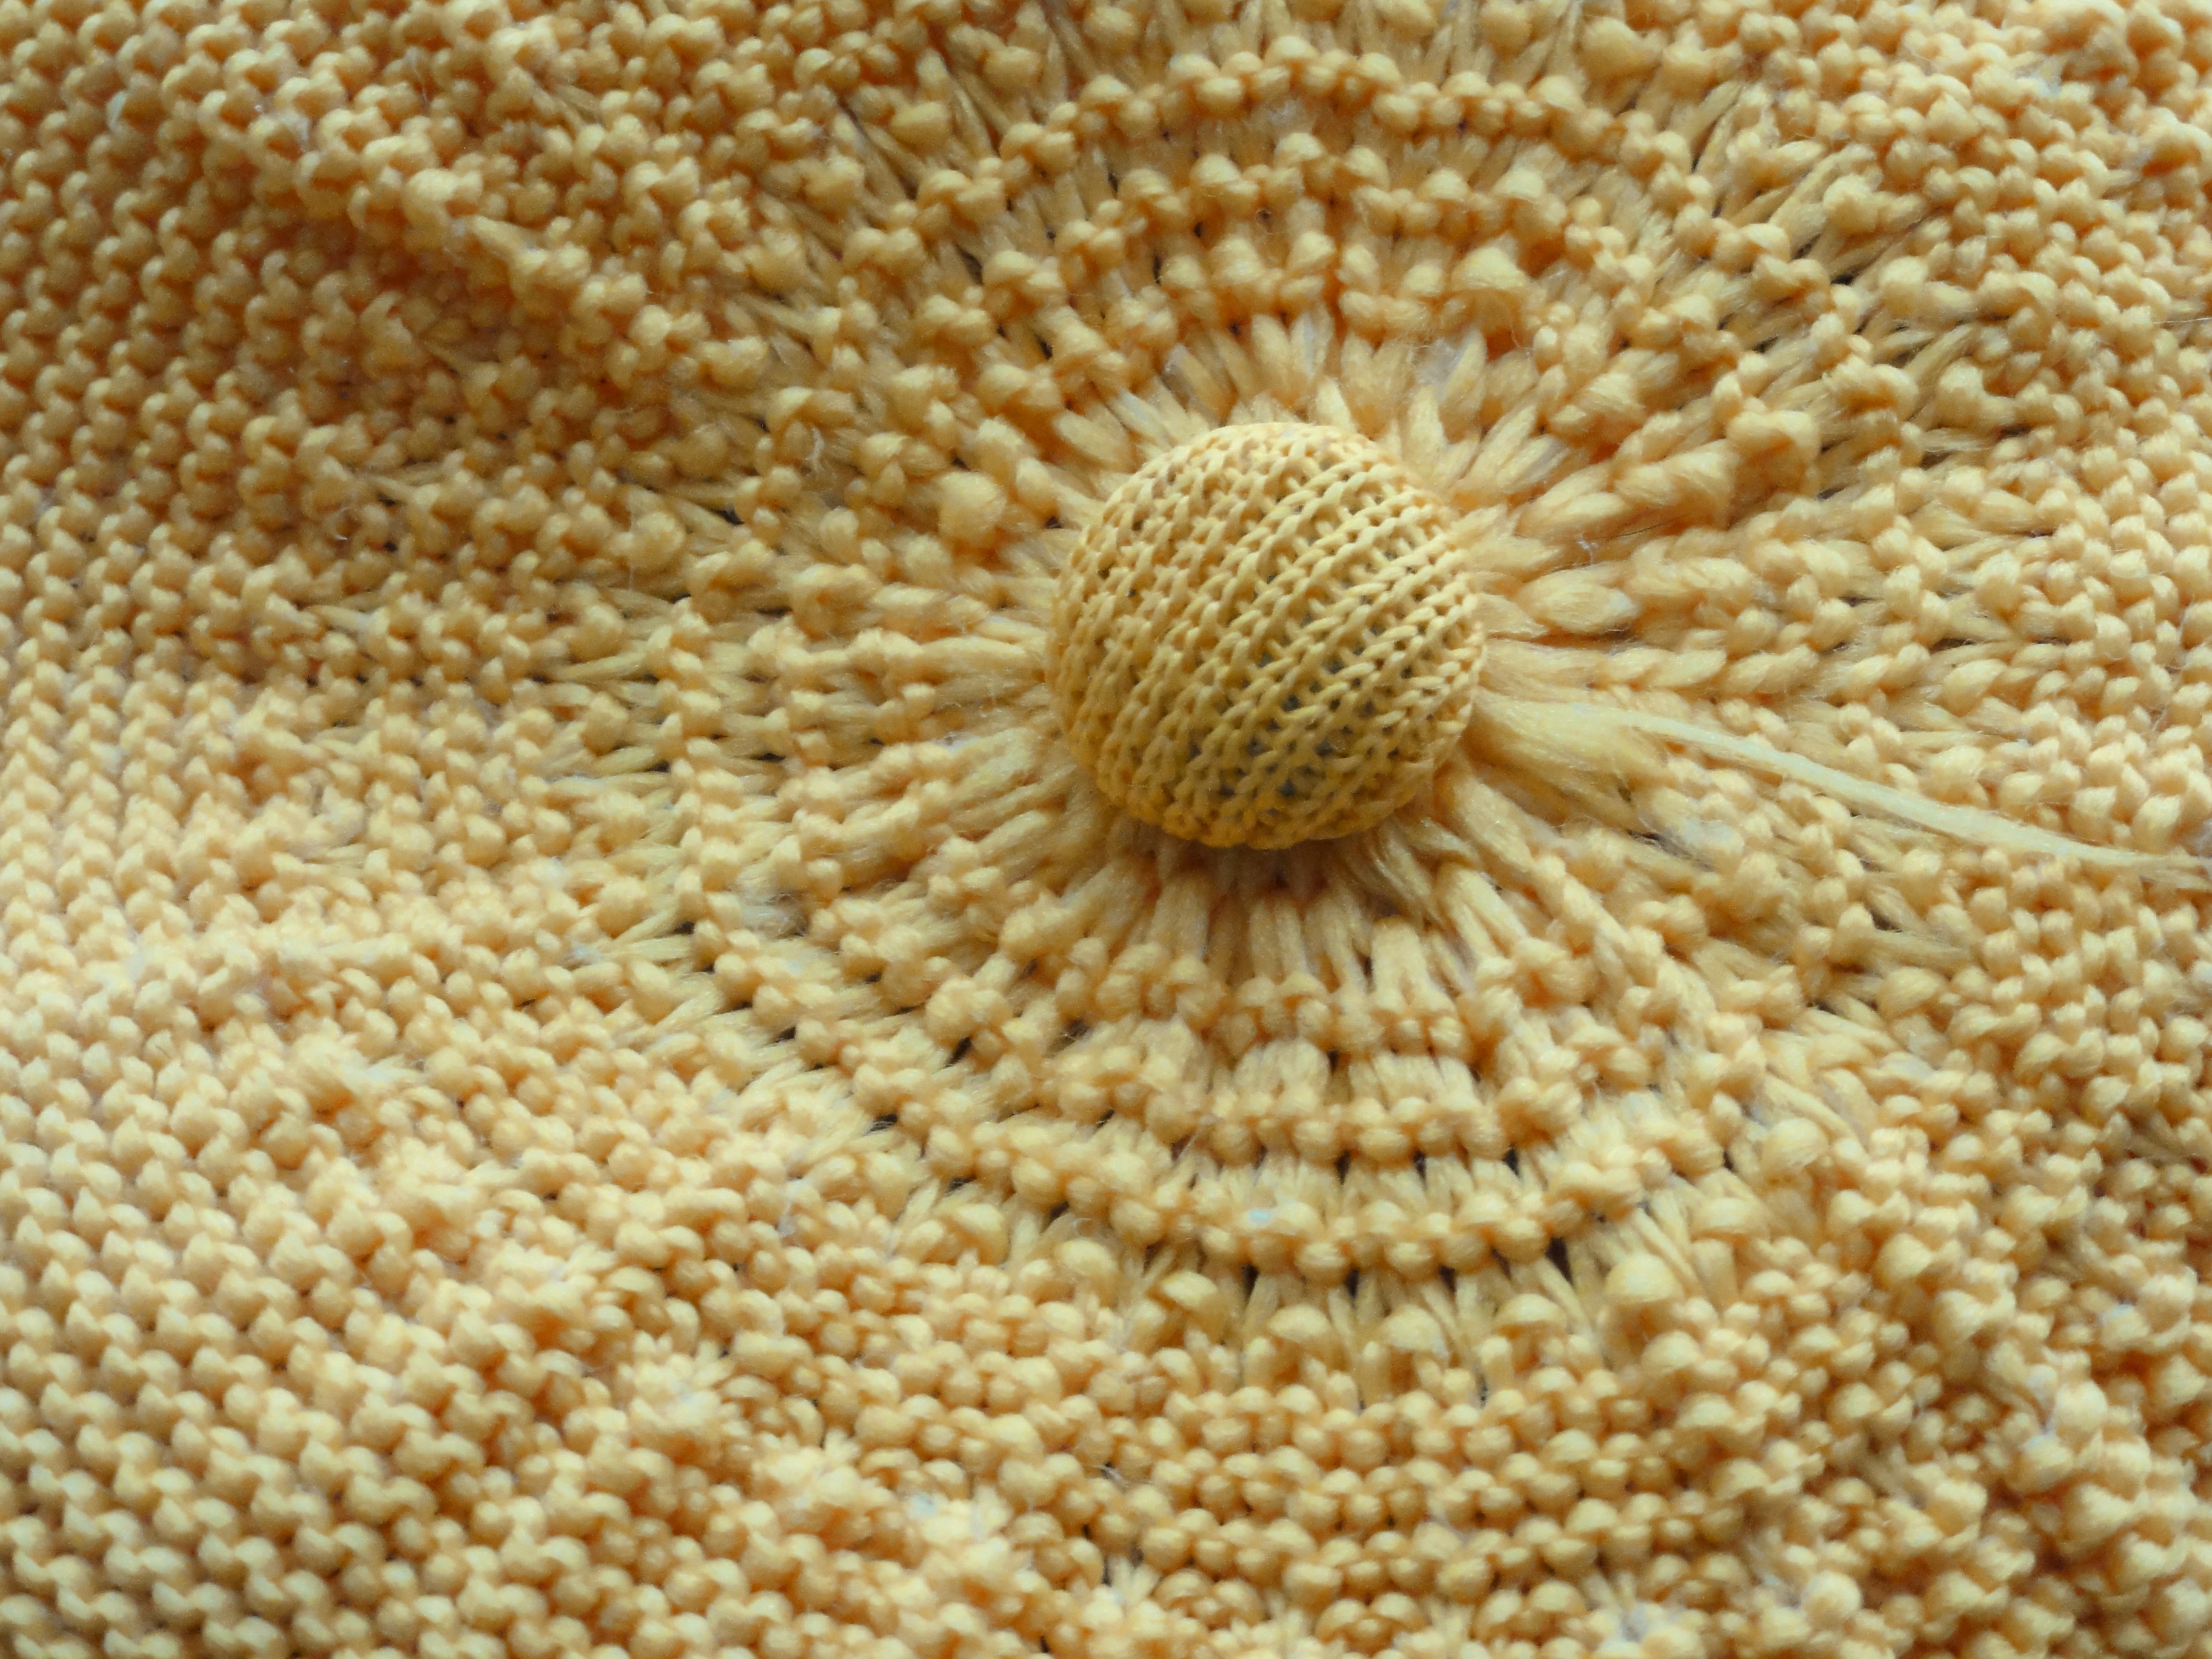
texture, flower, pattern, pollen, yellow, material, coral, invertebrate, fabric, crochet, textile, art, flooring